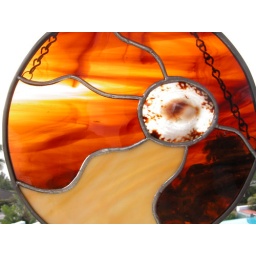
A stained glass piece by Jan Searls for her nephew, in the window where it currentl hangs.